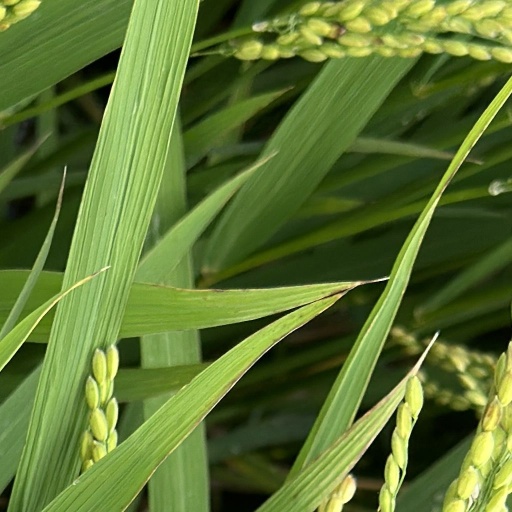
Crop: rice